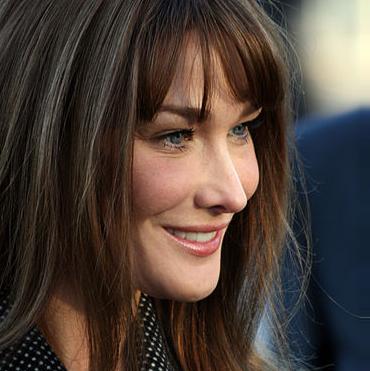
Age: 40